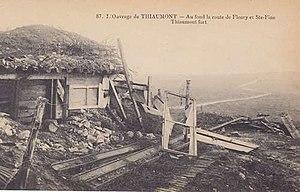
Carte postale - Ouvrage de Thiaumont
L'ouvrage de Thiaumont est un ouvrage fortifié du système Séré de Rivières, situé au nord-nord-est la commune de Fleury-devant-Douaumont dans la région de Verdun. Sa particularité est d'avoir été détruit par les pilonnages d'artillerie lors de la bataille de Verdun en 1916.